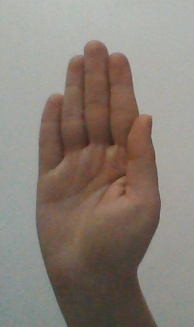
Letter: seen